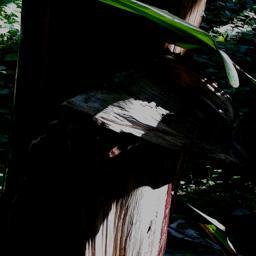
Label: BACTERIAL SOFT ROT